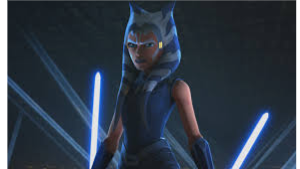
Portrait style: Cartoon Portrait